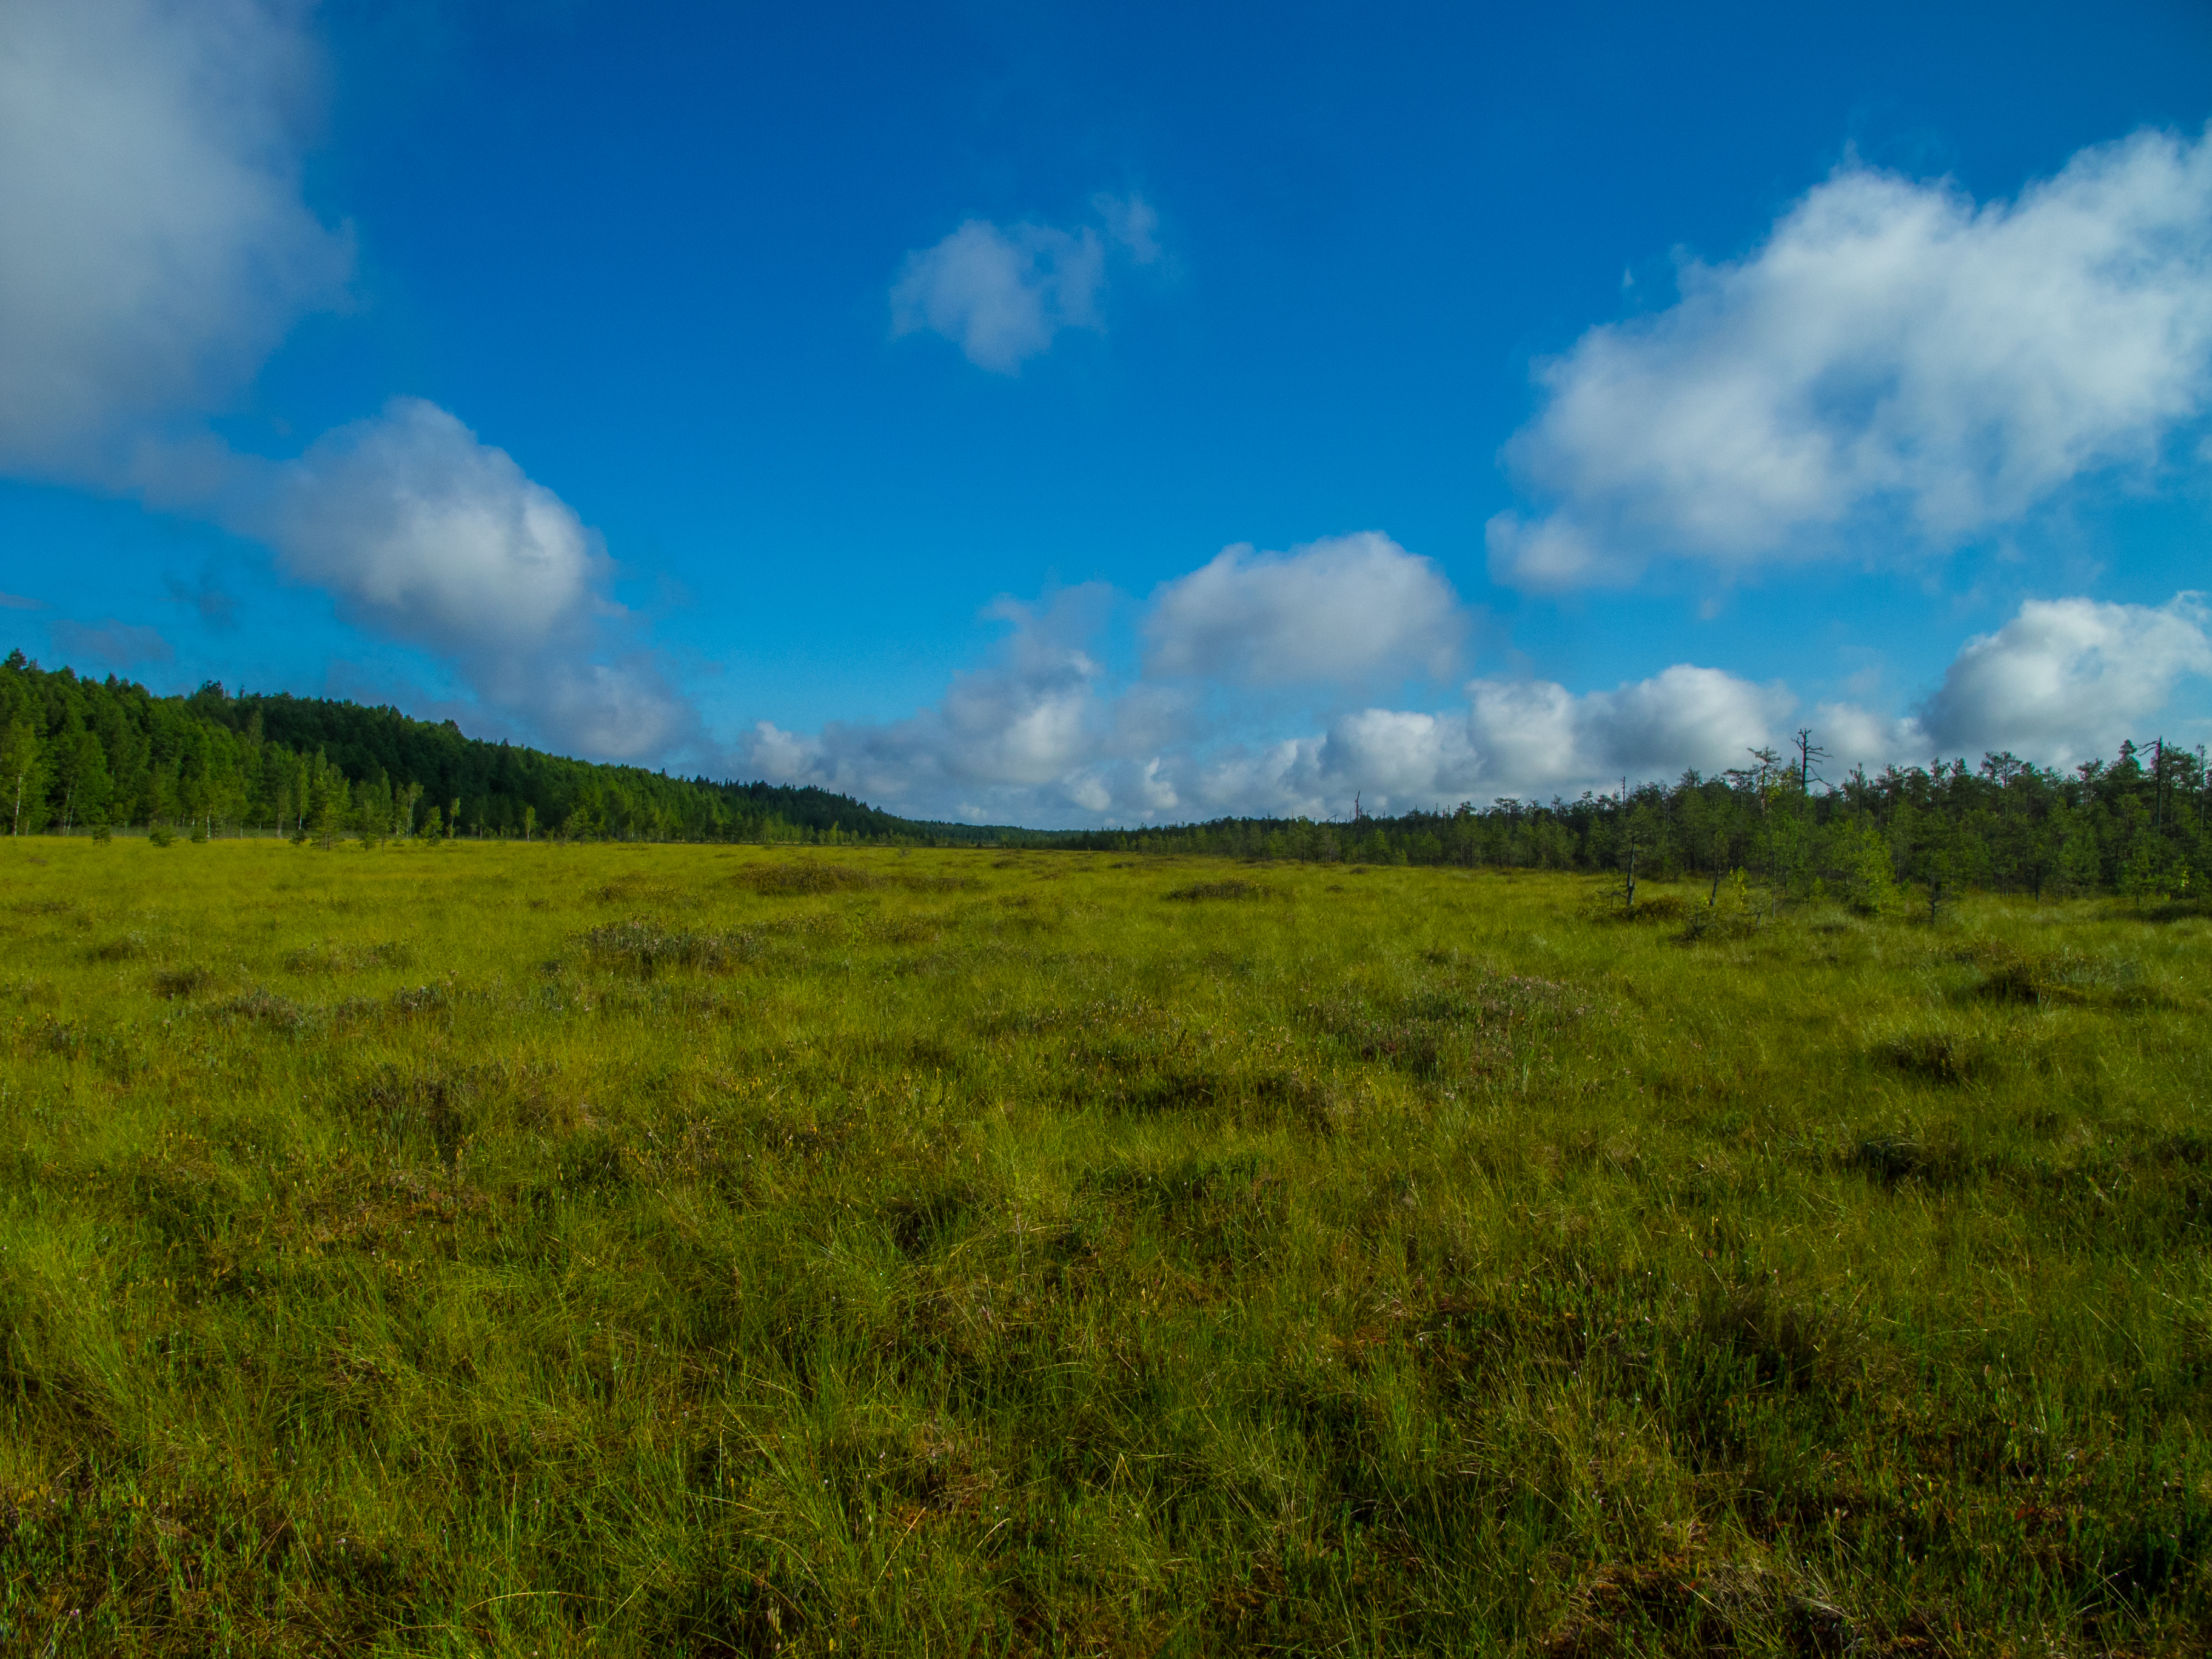
image, grassland, natural landscape, pasture, nature, natural environment, meadow, sky, vegetation, green, hill, prairie, grass, mountainous landforms, plain, wilderness, cloud, highland, field, steppe, nature reserve, ecoregion, land lot, grass family, landscape, mountain, cumulus, rural area, plant community, tree, tundra, savanna, plant, fell, photography, national park, shrubland, forest, meteorological phenomenon, wildflower